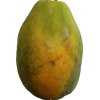
Label: papaya